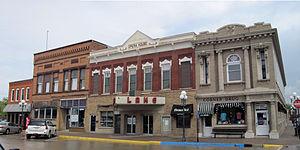
Clear Lake est une localité du comté de Cerro Gordo en Iowa.